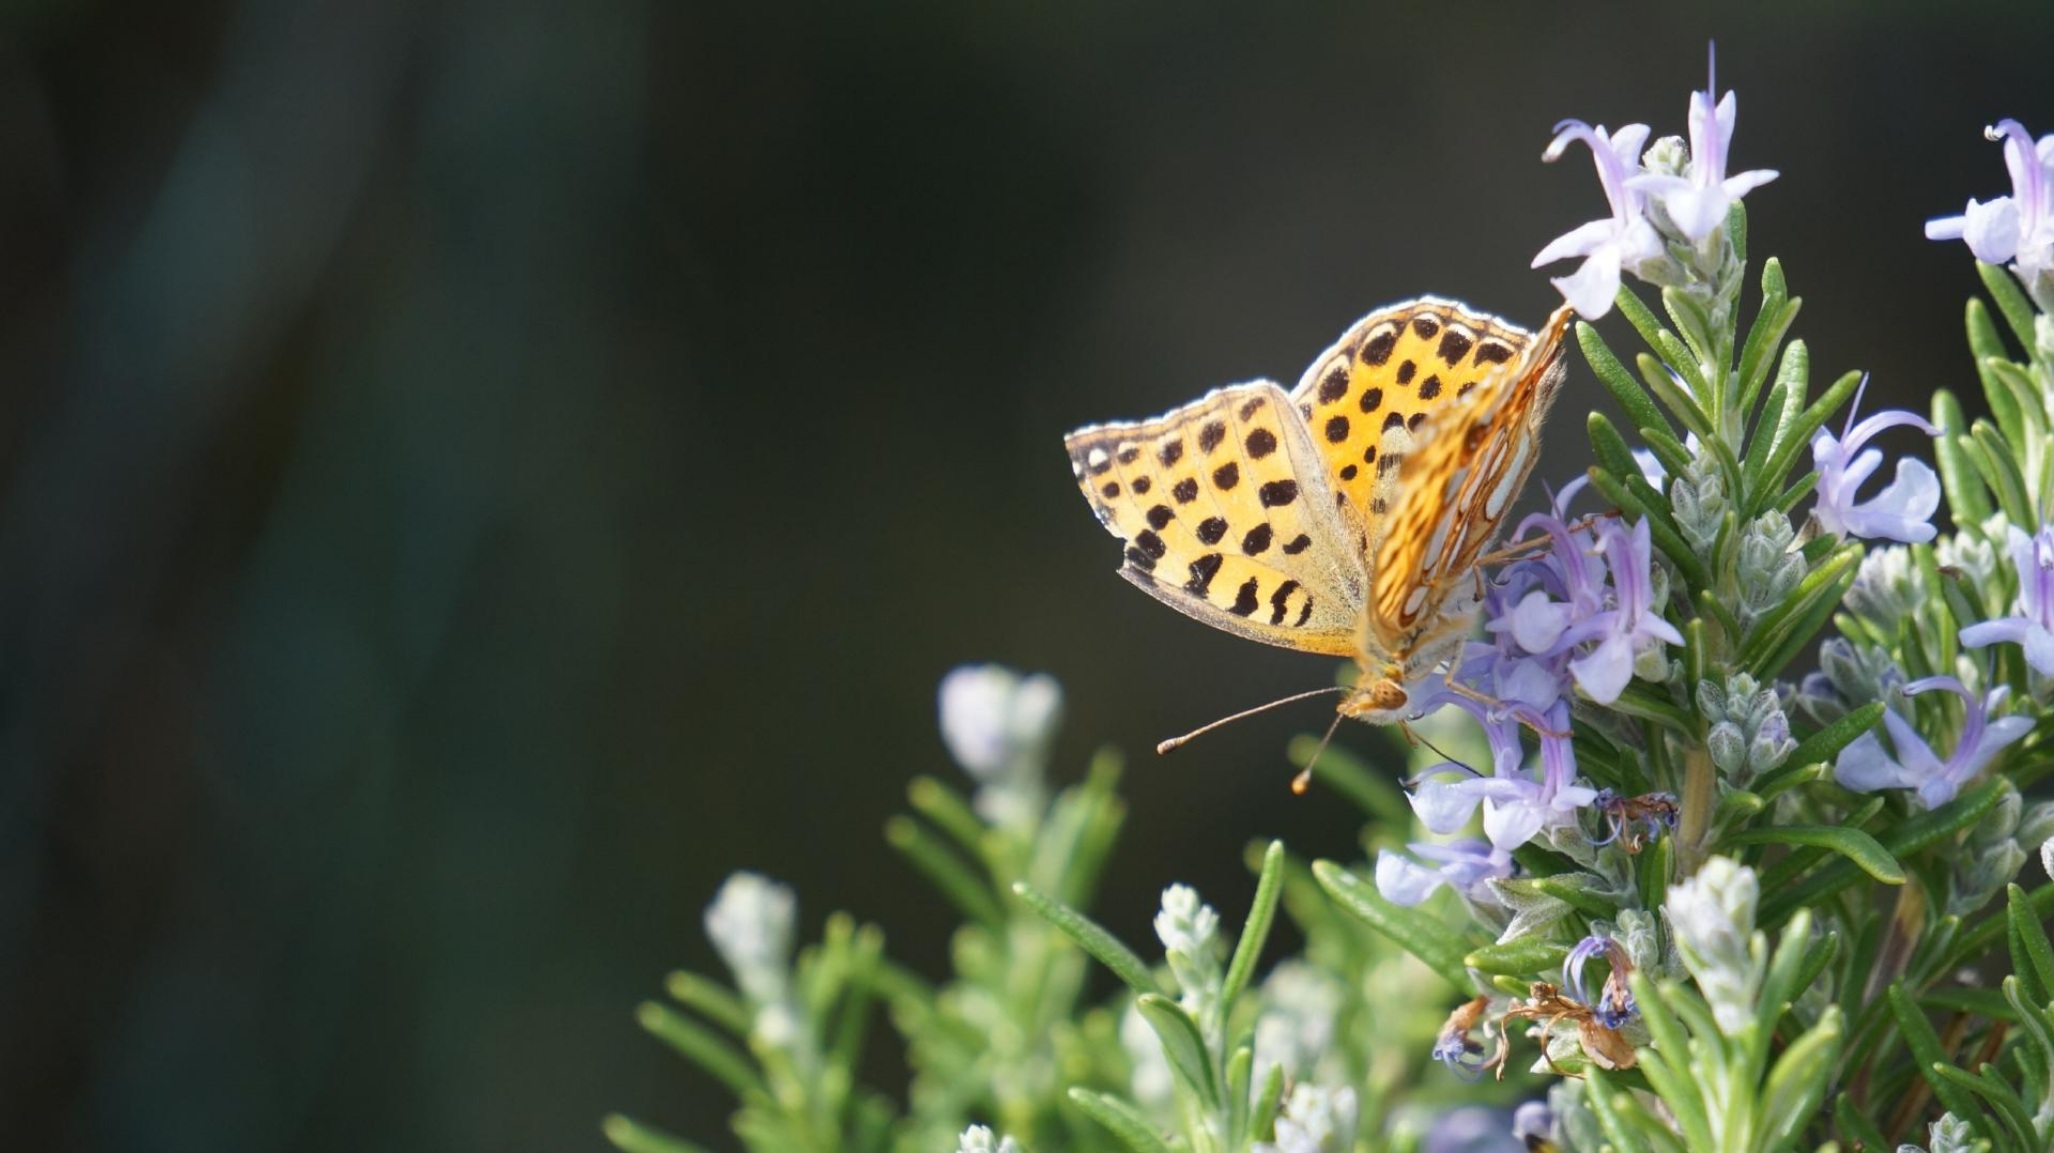
nature, plant, flower, summer, insect, macro, botany, blue, butterfly, close, flora, fauna, invertebrate, south, nectar, macro photography, arthropod, nature photography, lavender flowers, scented plant, pollinator, moths and butterflies, lycaenid